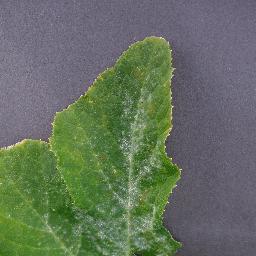
Label: Squash___Powdery_mildew